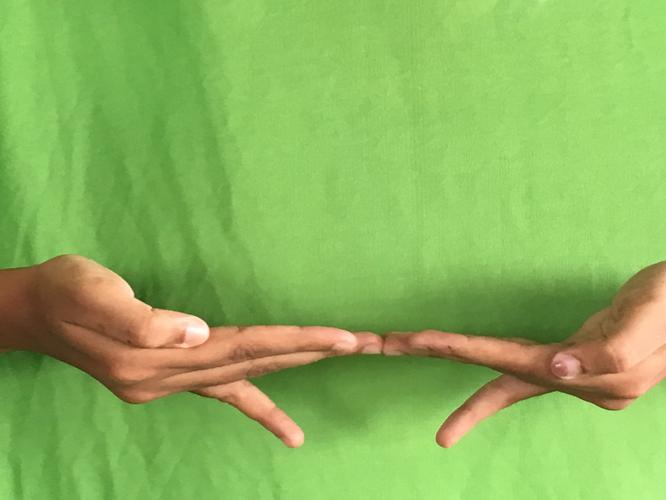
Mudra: Khatva
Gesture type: double_hand